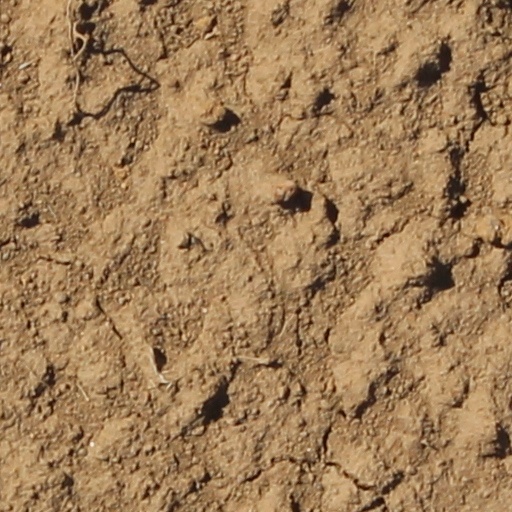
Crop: wheat